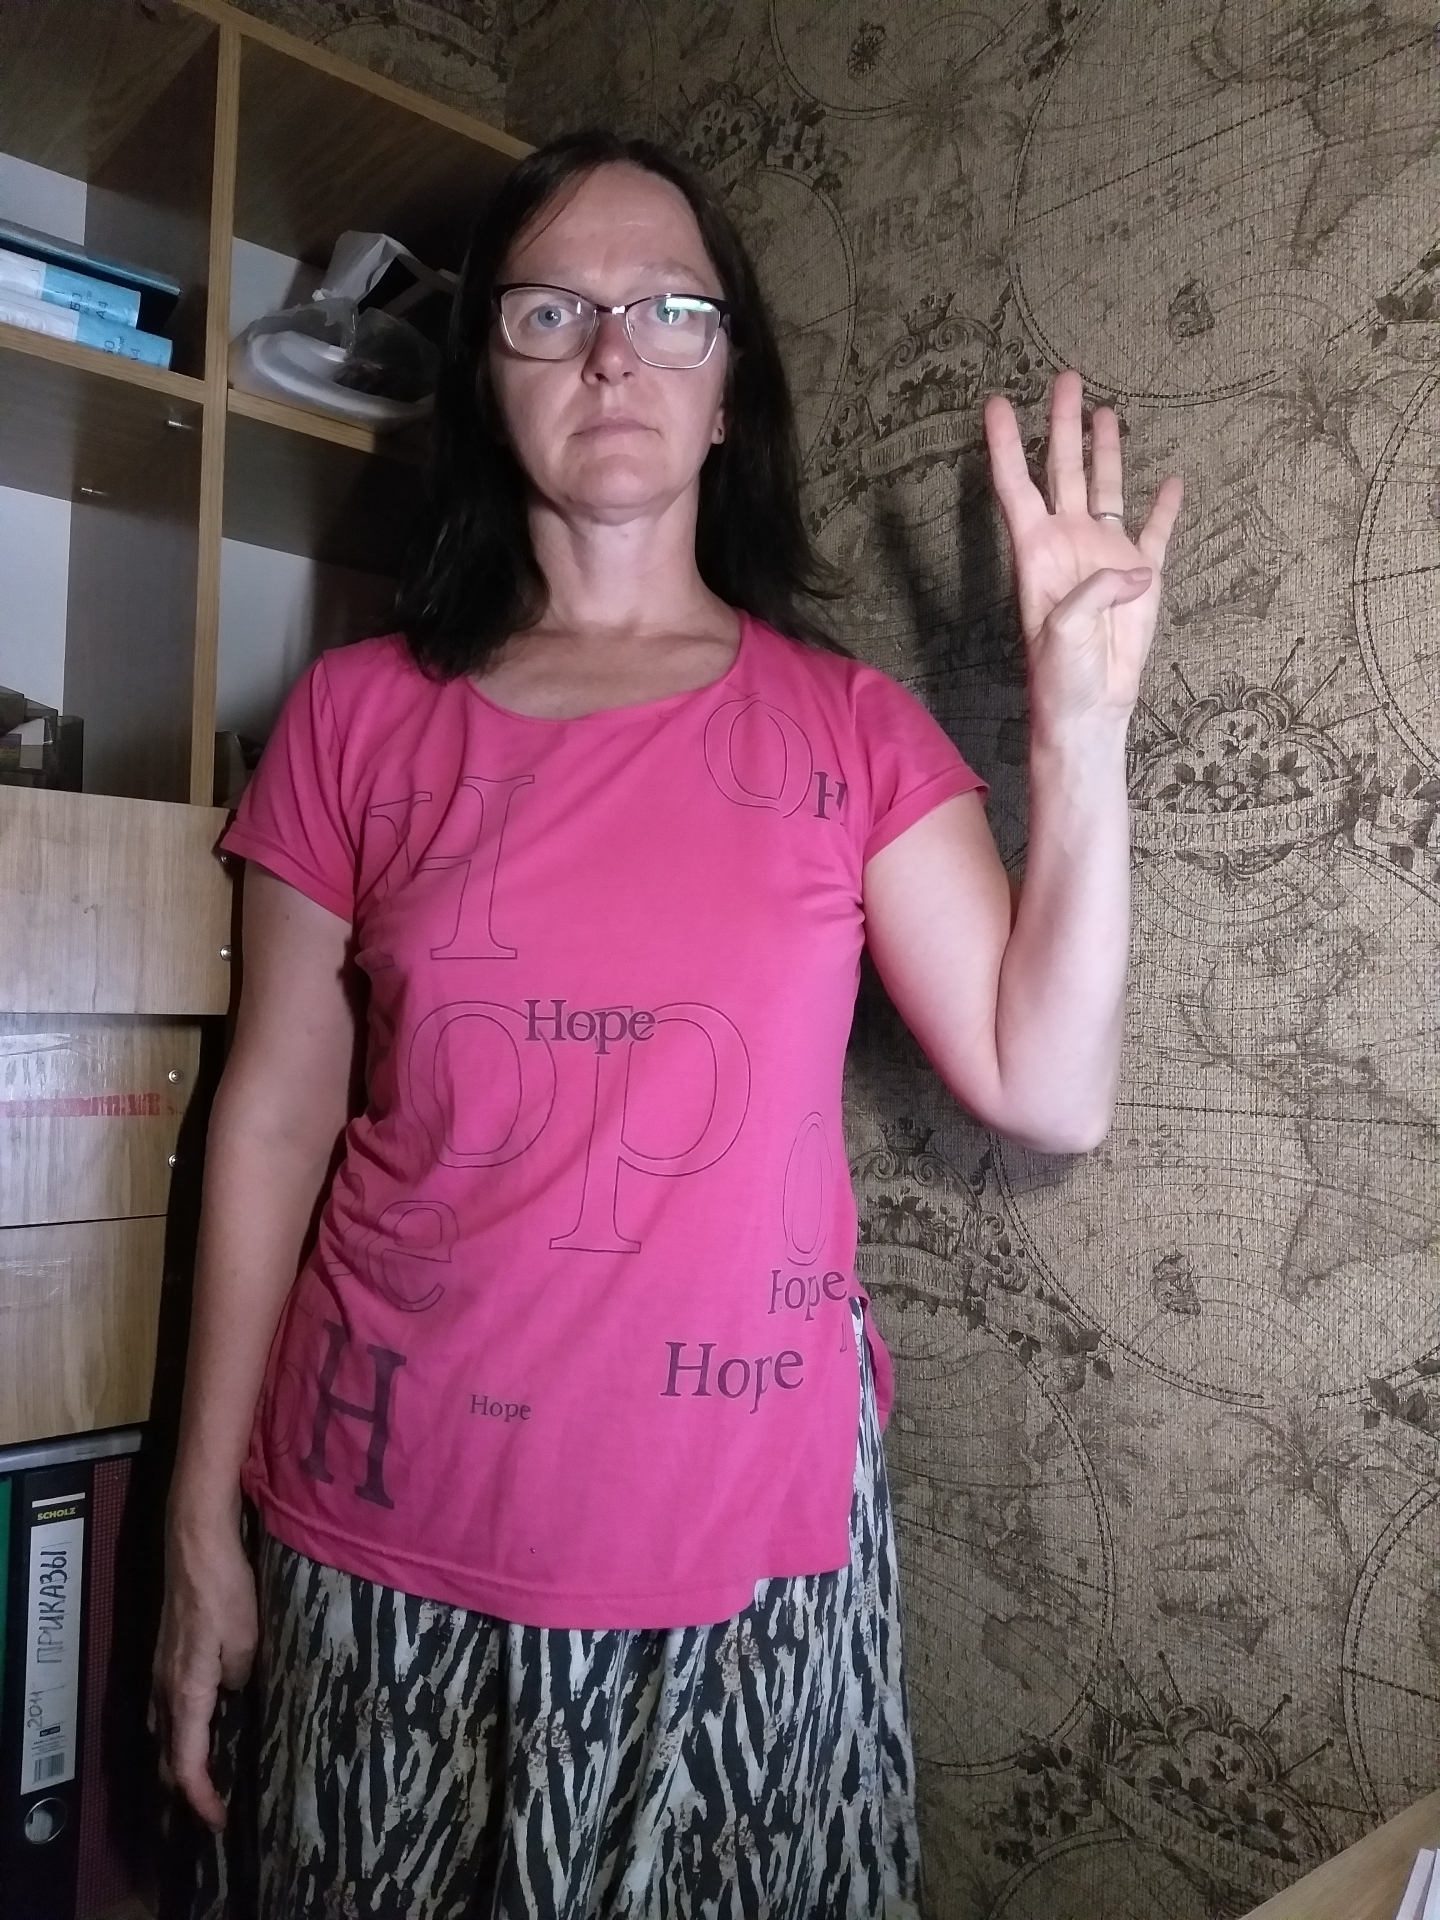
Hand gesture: four